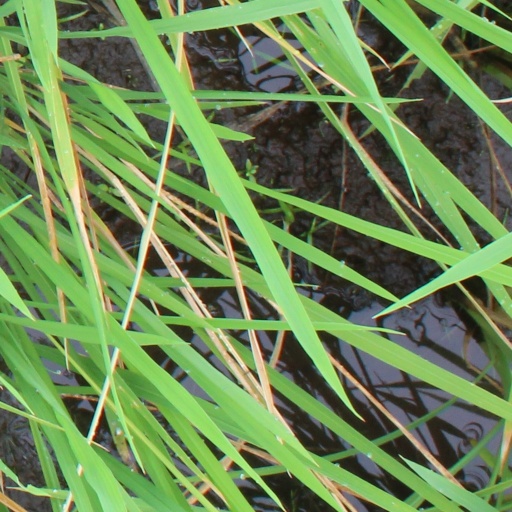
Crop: rice